Organic photorefractive materials

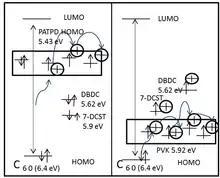
Electronic states of PATPD (a) and PVK (b)-based composite with DBDC and 7-DCST as chromophores and C60 as sensitizer

In the field of this research, initial investigations were mainly carried out with inorganic semiconductors. There have been huge varieties of inorganic crystals such as BaTiO, KNbO, LiNbO and inorganic compound semiconductors such as GaAs, InP, CdTe are reported in literature.